Panasonic Leica D Vario-Elmarit 14-50mm f/2.8-3.5 ASPH Mega OIS

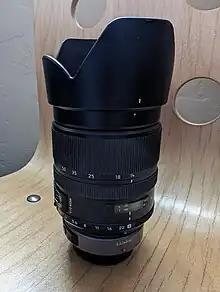
Lens, with hood and Panasonic DMW-MA1 adapter for Micro Four Thirds cameras

The Panasonic Leica D Vario-Elmarit 14-50mm F2.8-3.5 ASPH Mega OIS is an interchangeable camera lens announced by Panasonic on February 26, 2006. It was the first Leica lens with optical image stabilisation.